History of the South African Air Force

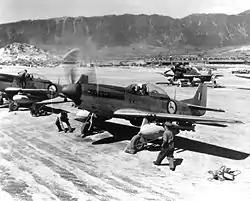
2 Squadron F51 Mustangs in Korea

The Joint Air Training Scheme was a major programme for training South African Air Force, Royal Air Force and Allied air crews during World War II. An Elementary Flying Training School (EFTS) gave a recruit 50 hours of basic aviation instruction on simple trainer aircraft and pilots who showed further promise went on to training at a Service Flying Training School (STFS). The Service Flying Training School provided advanced training for pilots, including fighter and multi-engined aircraft while other trainees went on to different specialties, such as wireless, navigation or bombing and gunnery training. In South Africa, the Elementary Flying Training School and Service Flying Training School curricula were grouped together and known as "Training Air Schools". Thirty-five such air schools were established in South Africa for Commonwealth pilot and crew training. The facilities were under SAAF control and were distributed throughout the country with training being conducted using a wide variety of aircraft (depending on the purpose of the training). The training scheme was in operation from 1939 to 1945.